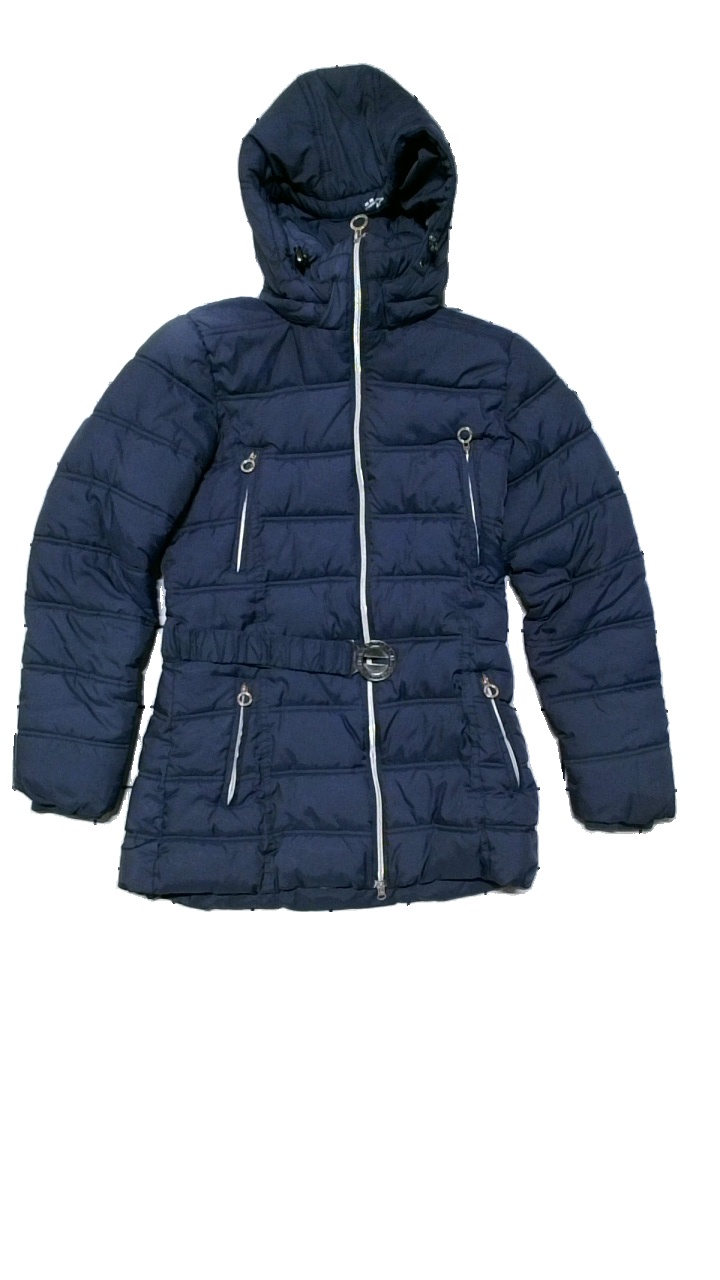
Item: Winter Jacket (Ladies)
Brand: Röhnish
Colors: Blue
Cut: None
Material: Shell 100% polyester, Body lining 100% polyamid, Sleeve lining 100% polyester, Filling 100% polyester
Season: Winter
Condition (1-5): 4
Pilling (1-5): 4
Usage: Reuse
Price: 250-400